Flag of Mandatory Palestine

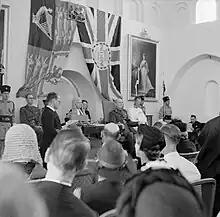
John Vereker, 6th Viscount Gort being sworn in as High Commissioner for Palestine (1944); the High Commissioner's flag is at centre.

During the Mandate period in Palestine, between 1920 and 1948, when Palestine was governed by Britain under terms which were formalised in the League of Nations Mandate for Palestine of July 24, 1922, the de facto flag was the Union Jack or Union Flag of the United Kingdom, but several localised flags existed for Mandate government departments and government officials. The only Palestine-specific flag not restricted to official government use was the Palestine ensign (red with the Union Flag in the canton, and a white circle on the fly with the mandate's name inside it), which was flown by ships registered in the British Mandate territory from 1927 to 1948. It was based on the British Red Ensign (civil ensign) instead of the Blue Ensign (used as the basis for the flags of nearly all other British-ruled territories in Africa and Asia) since it was intended for use only at sea by non-government ships.